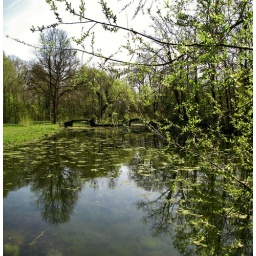
Reflections in the park of the castle "Van Mesen", Refflecties in het park van het kasteel "Van Mesen", Vertorama